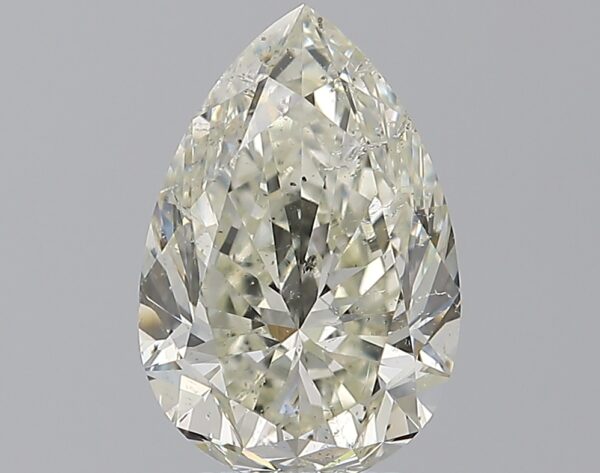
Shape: pear
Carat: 3
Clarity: SI2
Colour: L
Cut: VG
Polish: EX
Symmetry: EX
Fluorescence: M
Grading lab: GIA
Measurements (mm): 11.64 x 7.84 x 5.17